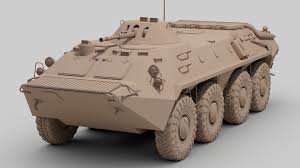
Label: BTR-70